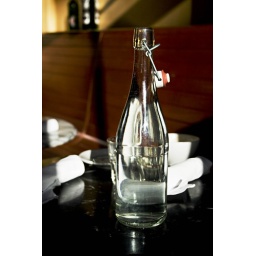
Glass water bottle on a table in a San Francisco restaurant